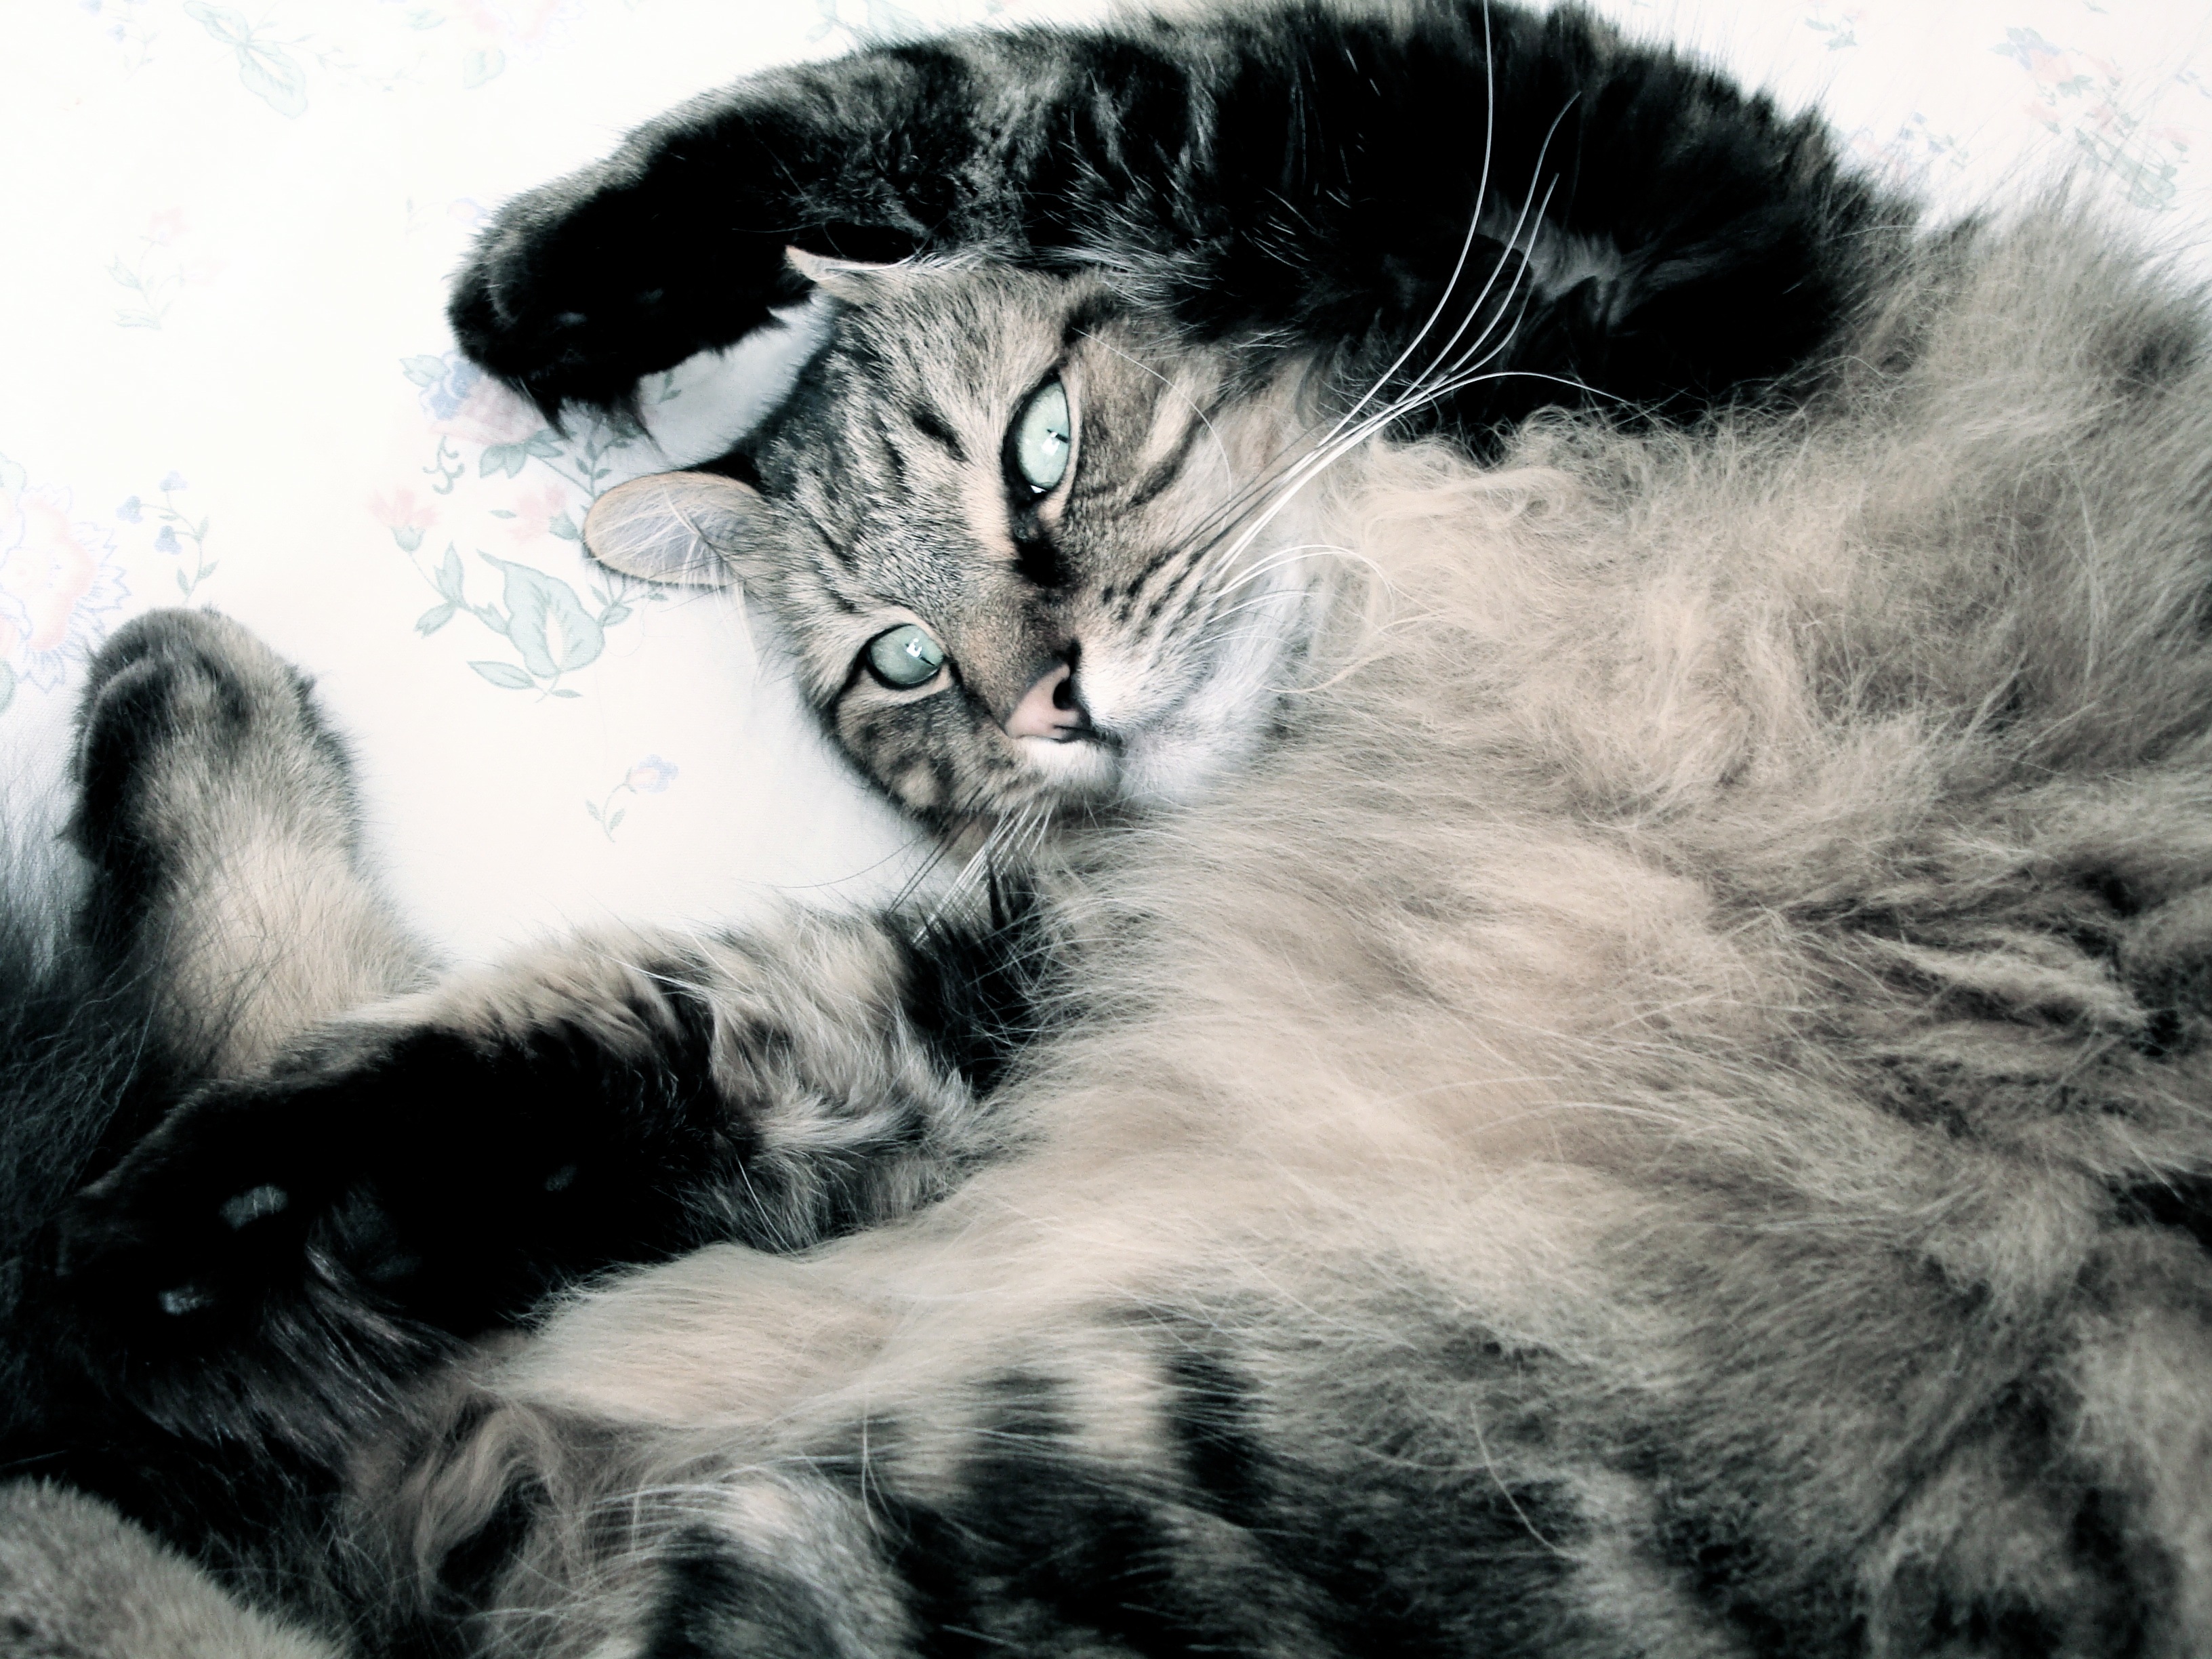
black and white, pet, fur, kitten, cat, feline, mammal, black, monochrome, whiskers, vertebrate, tabby cat, norwegian forest cat, lazy cat, sleepy cat, monochrome photography, small to medium sized cats, cat like mammal